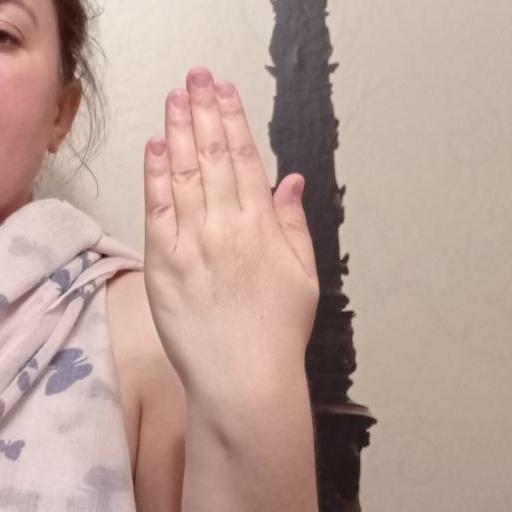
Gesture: stop_inverted